Rhys ap Gruffydd

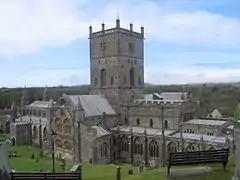
Rhys was buried in St Davids Cathedral, where an effigy said to be of him, but carved over 100 years later, can still be seen.

Rhys built a number of stone castles, starting with Cardigan castle, which was the earliest recorded native-built stone castle in Wales. He also built Carreg Cennen castle near Llandeilo, a castle set in a spectacular position on a mountain top. He held a festival of poetry and song at his court at Cardigan over Christmas 1176. This is generally regarded as the first recorded Eisteddfod. The festival was announced a year in advance throughout Wales and in England, Scotland, Ireland and possibly France. Two chairs were awarded as prizes, one for the best poem and the other for the best musical performance. J. E. Caerwyn Williams suggests that this event may be an adaptation of the similar French "puys". R.R. Davies suggests that the texts of Welsh law, traditionally codified by Hywel Dda at Whitland, were first assembled in book form under the aegis of Rhys.